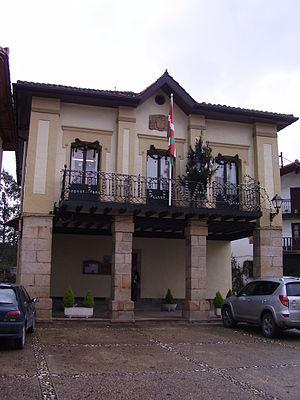
Errigoiti en basque ou Rigoitia en espagnol est une commune de Biscaye dans la communauté autonome du Pays basque en Espagne.